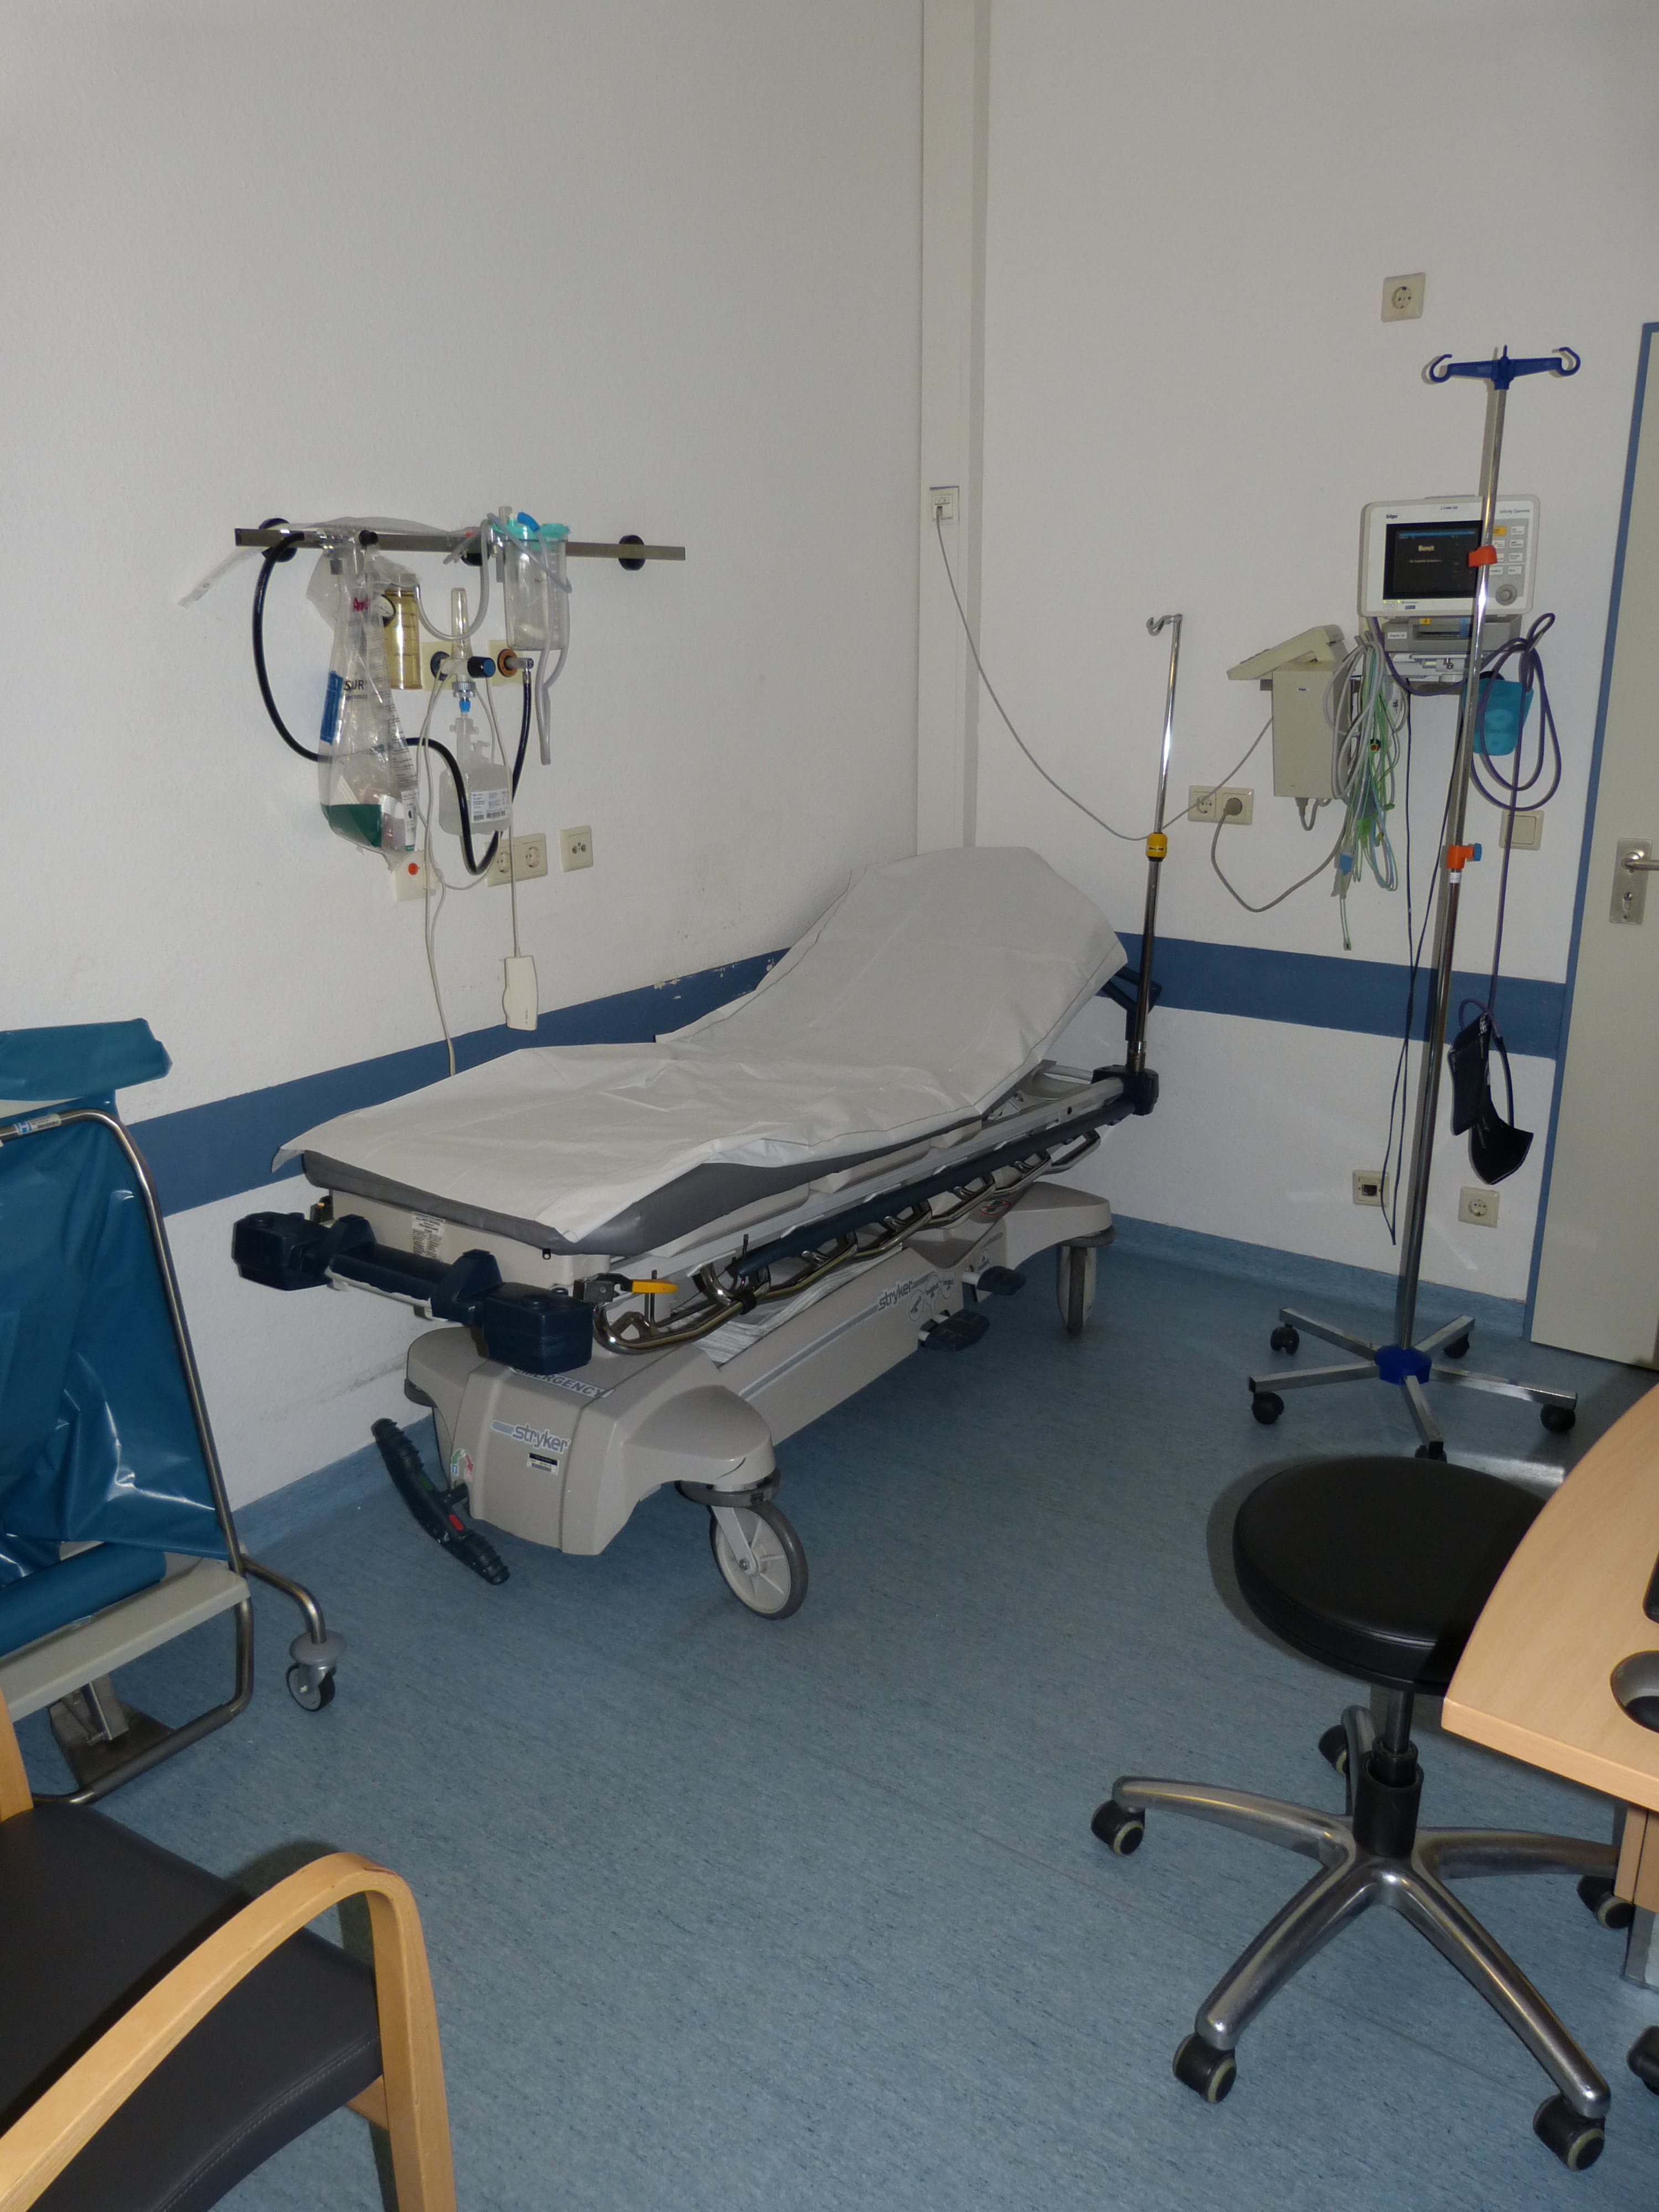
furniture, room, hospital, clinic, doctor, bless you, liege, medical, patient, apparatus, disease, investigation, operating theater